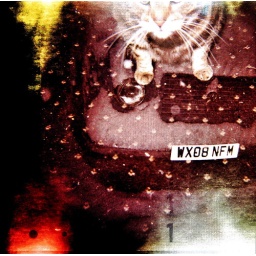
Giant cat flattens car in snow-no survivors